Paddy Chayefsky

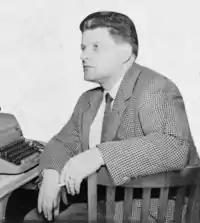
Chayefsky in 1958

He moved into television with scripts for "Danger", "The Gulf Playhouse" and "Manhunt". "Philco Television Playhouse" producer Fred Coe saw the "Danger" and "Manhunt" episodes and enlisted Chayefsky to adapt the story "It Happened on the Brooklyn Subway" about a photographer on a New York City Subway train who reunites a concentration camp survivor with his long-lost wife. Chayefsky's first script to be telecast was a 1949 adaptation of Budd Schulberg's "What Makes Sammy Run?" for "Philco".